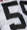
Number: 5